Sloan–Parker House

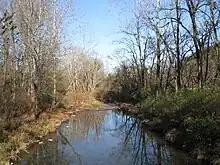
Mill Creek near Junction

The Sloan–Parker House and farm are situated within a rural, agricultural section of the Mill Creek valley in southwestern Hampshire County. Patterson Creek Mountain, a forested anticlinal mountain ridge, rises to the west of the Mill Creek valley, and the forested western rolling foothills of the anticlinal Mill Creek Mountain rise to the valley's east. The South Branch Potomac River is located across Mill Creek Mountain, approximately to the east of the house.